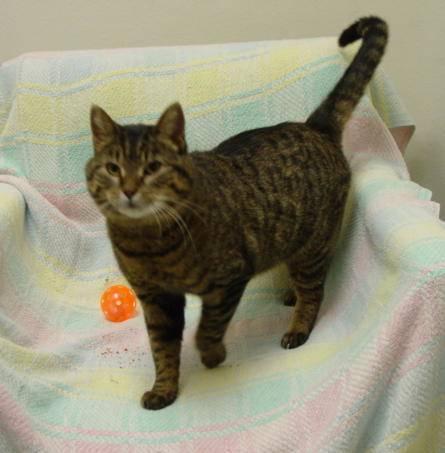
cat